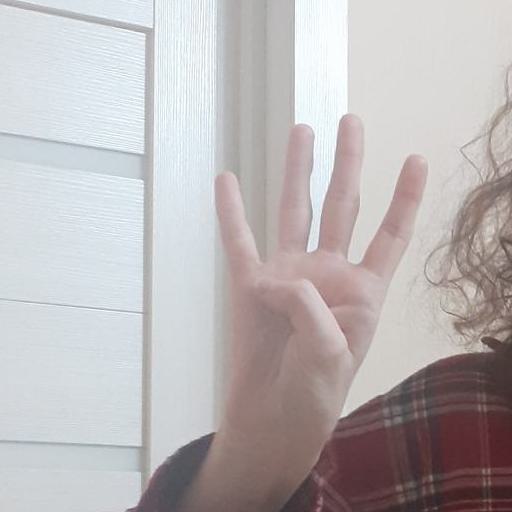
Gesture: four